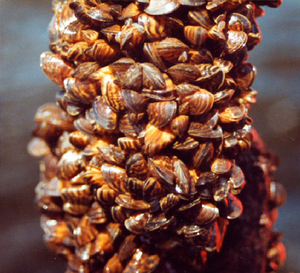
La moule zébrée est un mollusque bivalve d'eau douce, de la famille des Dreissenidae, et du genre Dreissena. Son nom de genre est un hommage à Mr Dreissens, pharmacien à Mazeyth, ce qui fait qu'on aurait pu l'écrire Dreissensa précisait le naturaliste A Moquin-Tandon.